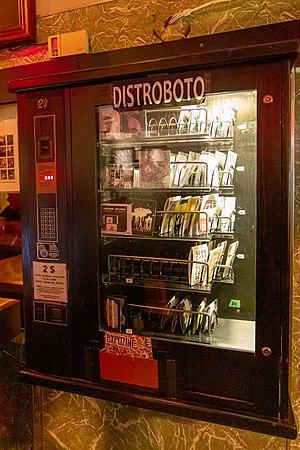
Machine Distroboto, version 2019, se trouvant au Cheval Blanc.
Expozine est un salon de micro-édition, de fanzine, d'affiches et de bandes dessinées ayant lieu chaque année à Montréal. Ce salon met en vedette les petits éditeurs indépendants et les artistes anglophones et francophones qui peuvent ainsi vendre leurs œuvres aux visiteurs.